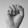
ASL letter: S